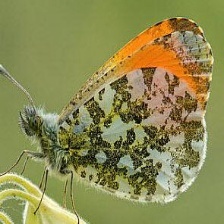
Species: ORANGE TIP
Butterfly family (ImageNet category): cabbage_butterfly